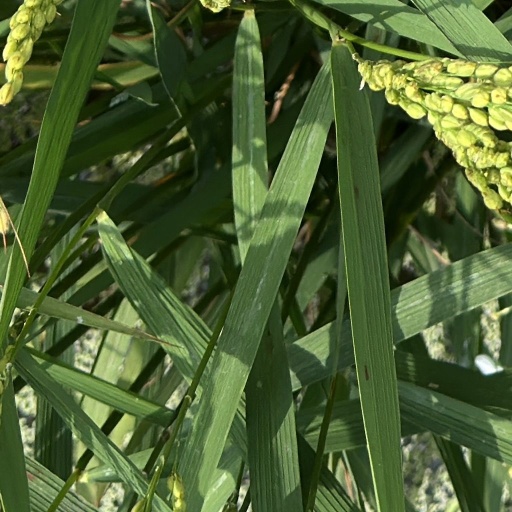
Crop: rice